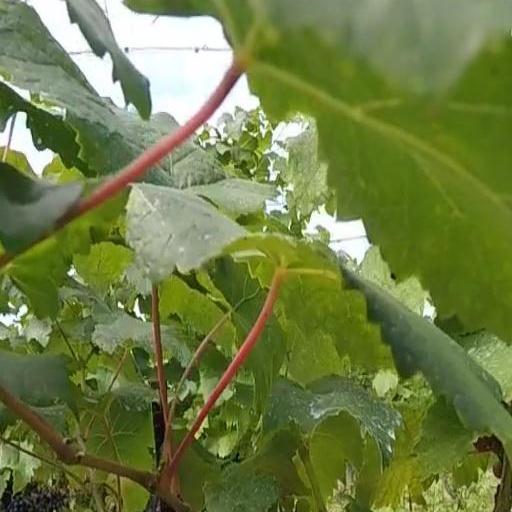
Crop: grape